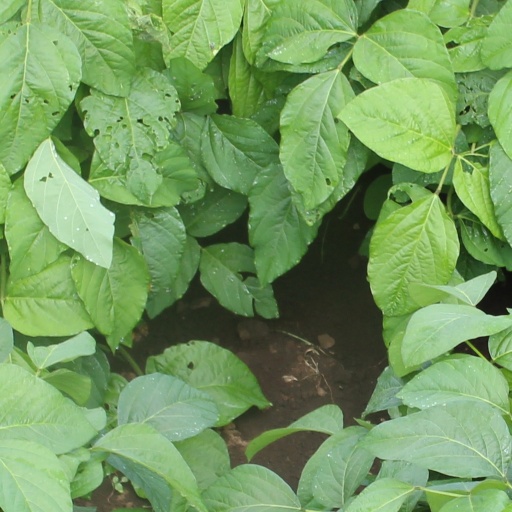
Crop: soybean